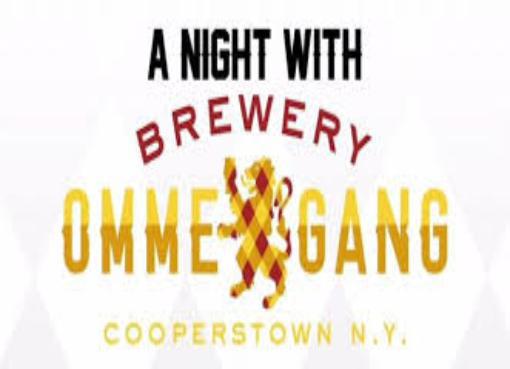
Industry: Food